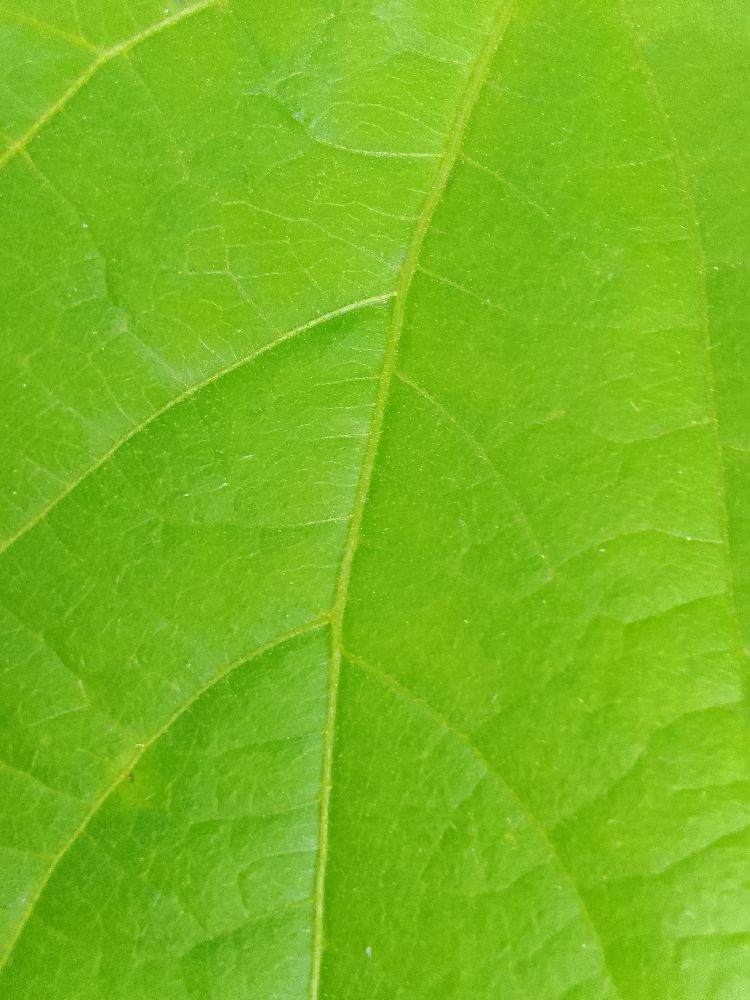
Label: healthy